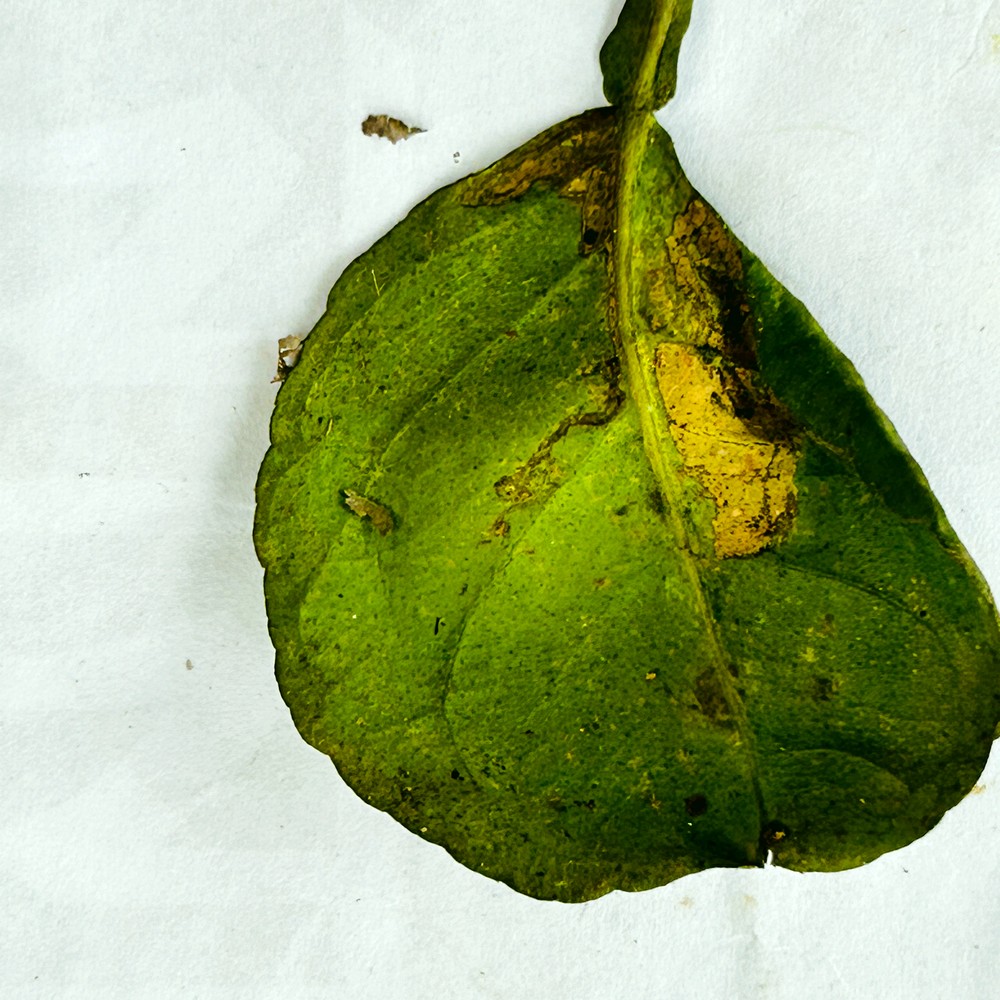
Label: Sooty Mould